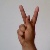
The image shows a hand gesture representing the letter 'K' in Indian Sign Language.